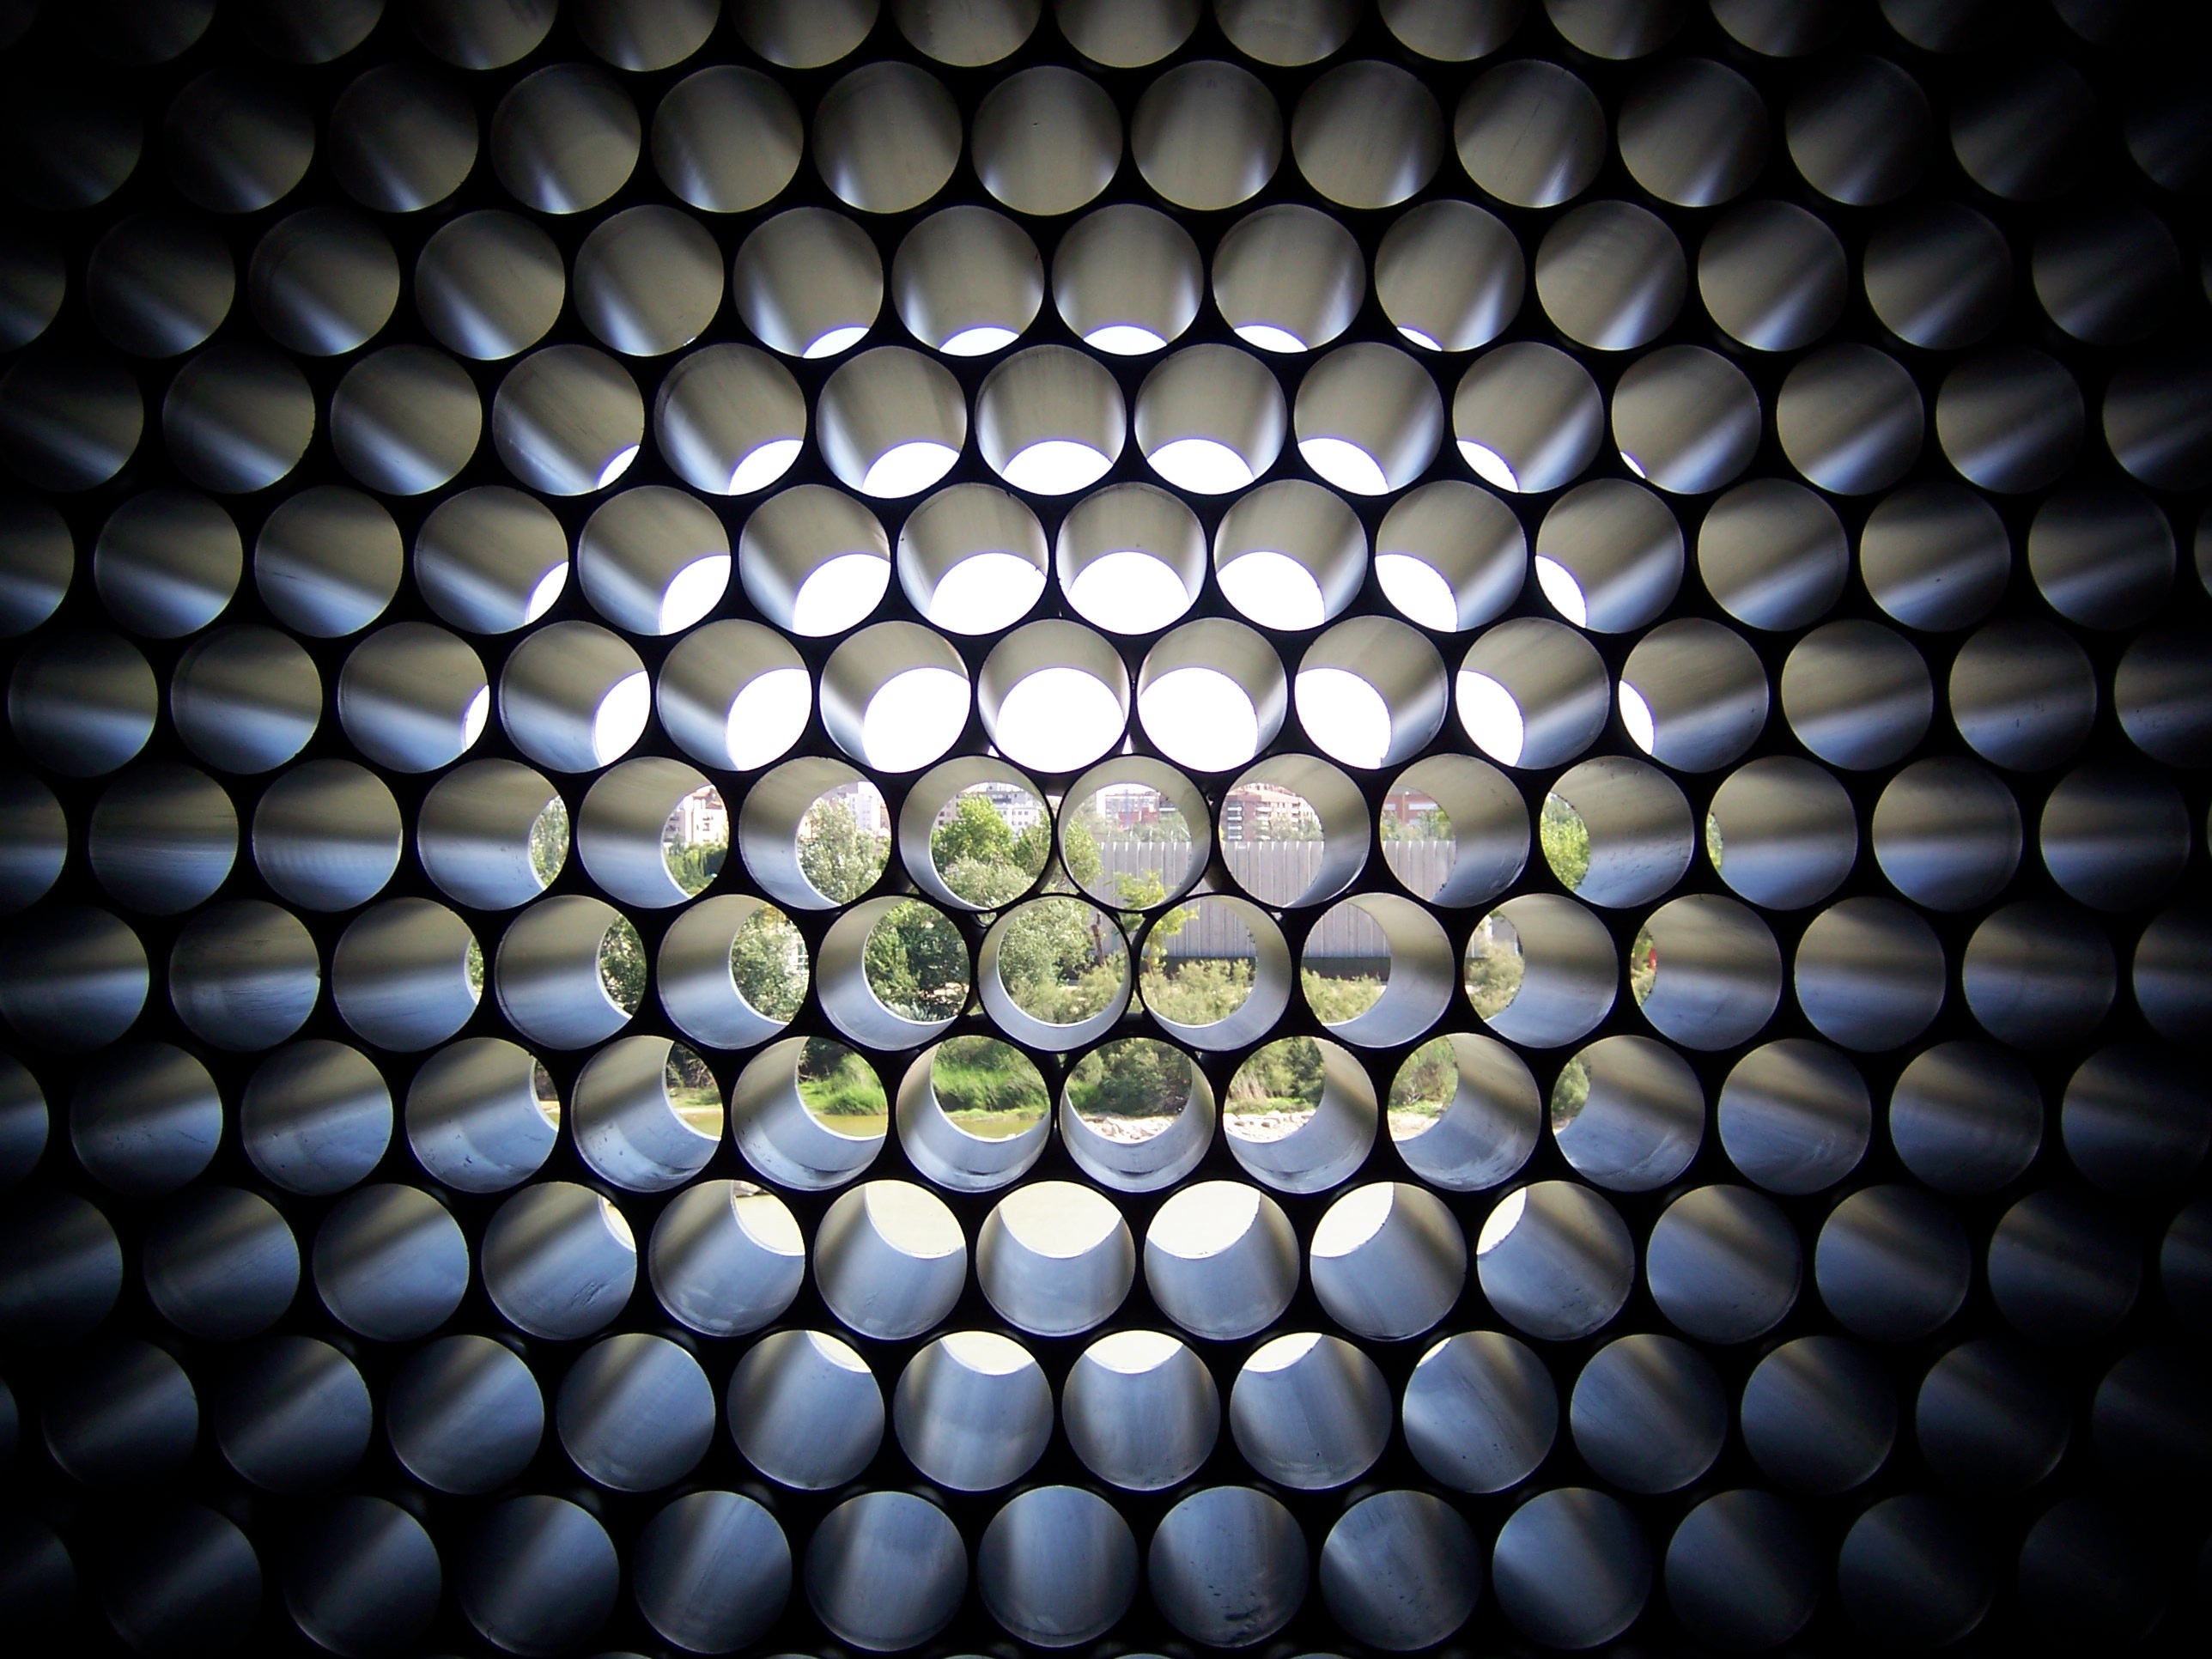
light, texture, tube, pattern, line, green, reflection, shadow, contrast, black, material, circle, art, design, symmetry, sphere, chiaroscuro, shape, screenshot, macro photography, flooring, computer wallpaper